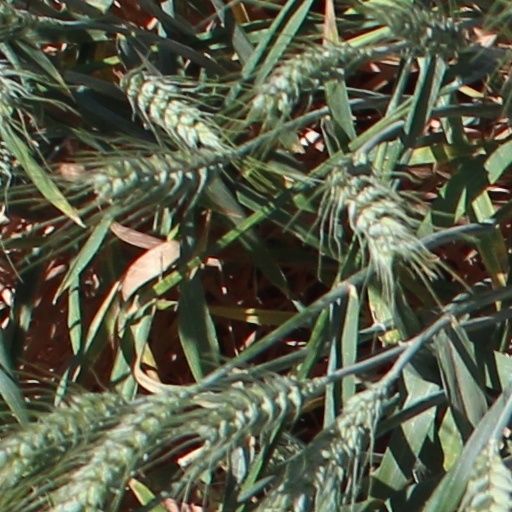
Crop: wheat